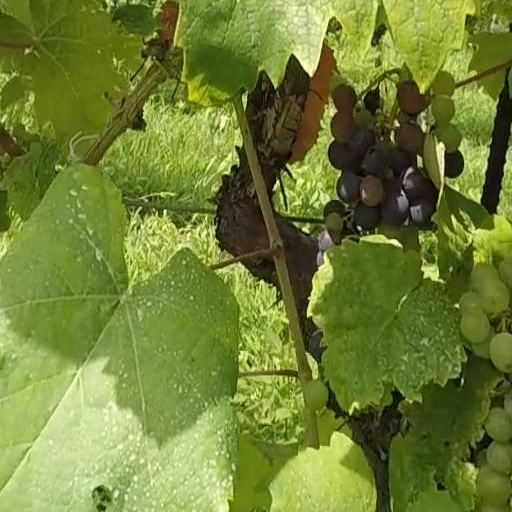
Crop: grape